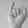
ASL letter: I